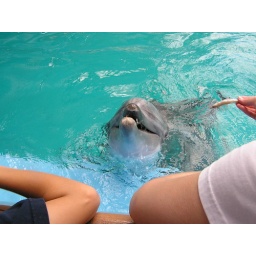
That's Erin in the white shirt